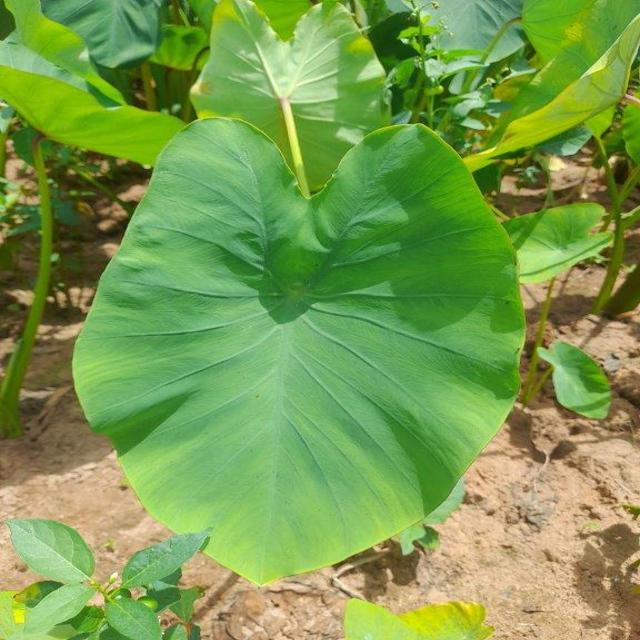
Label: Healthy